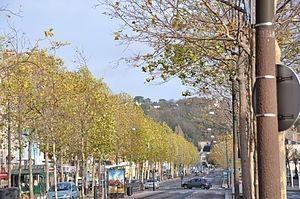
Le Havre (Seine-Maritime): le Cours de la République part du tunnel Jenner (qu'on voit en haut) et va jusqu'à la gare. On le voit ici tel qu'il était avant la construction du tramway."
Le Tramway du Havre est un réseau de tramway composé de deux lignes en service depuis le 12 décembre 2012 desservant Le Havre en reliant la ville basse aux quartiers de Mont-Gaillard et Caucriauville situés en ville haute.